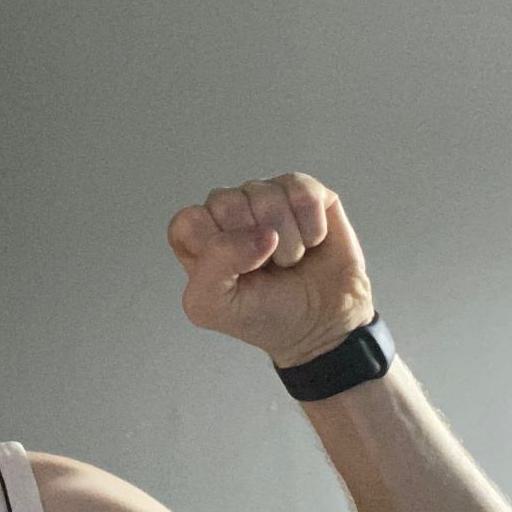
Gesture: fist